Barkan

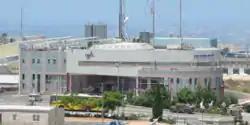
The Barkan mall

Barkan is an Israeli settlement in the northern West Bank, about 8 km west of the Palestinian city of Salfit, under the administrative local government of the Shomron Regional Council. In its population was .